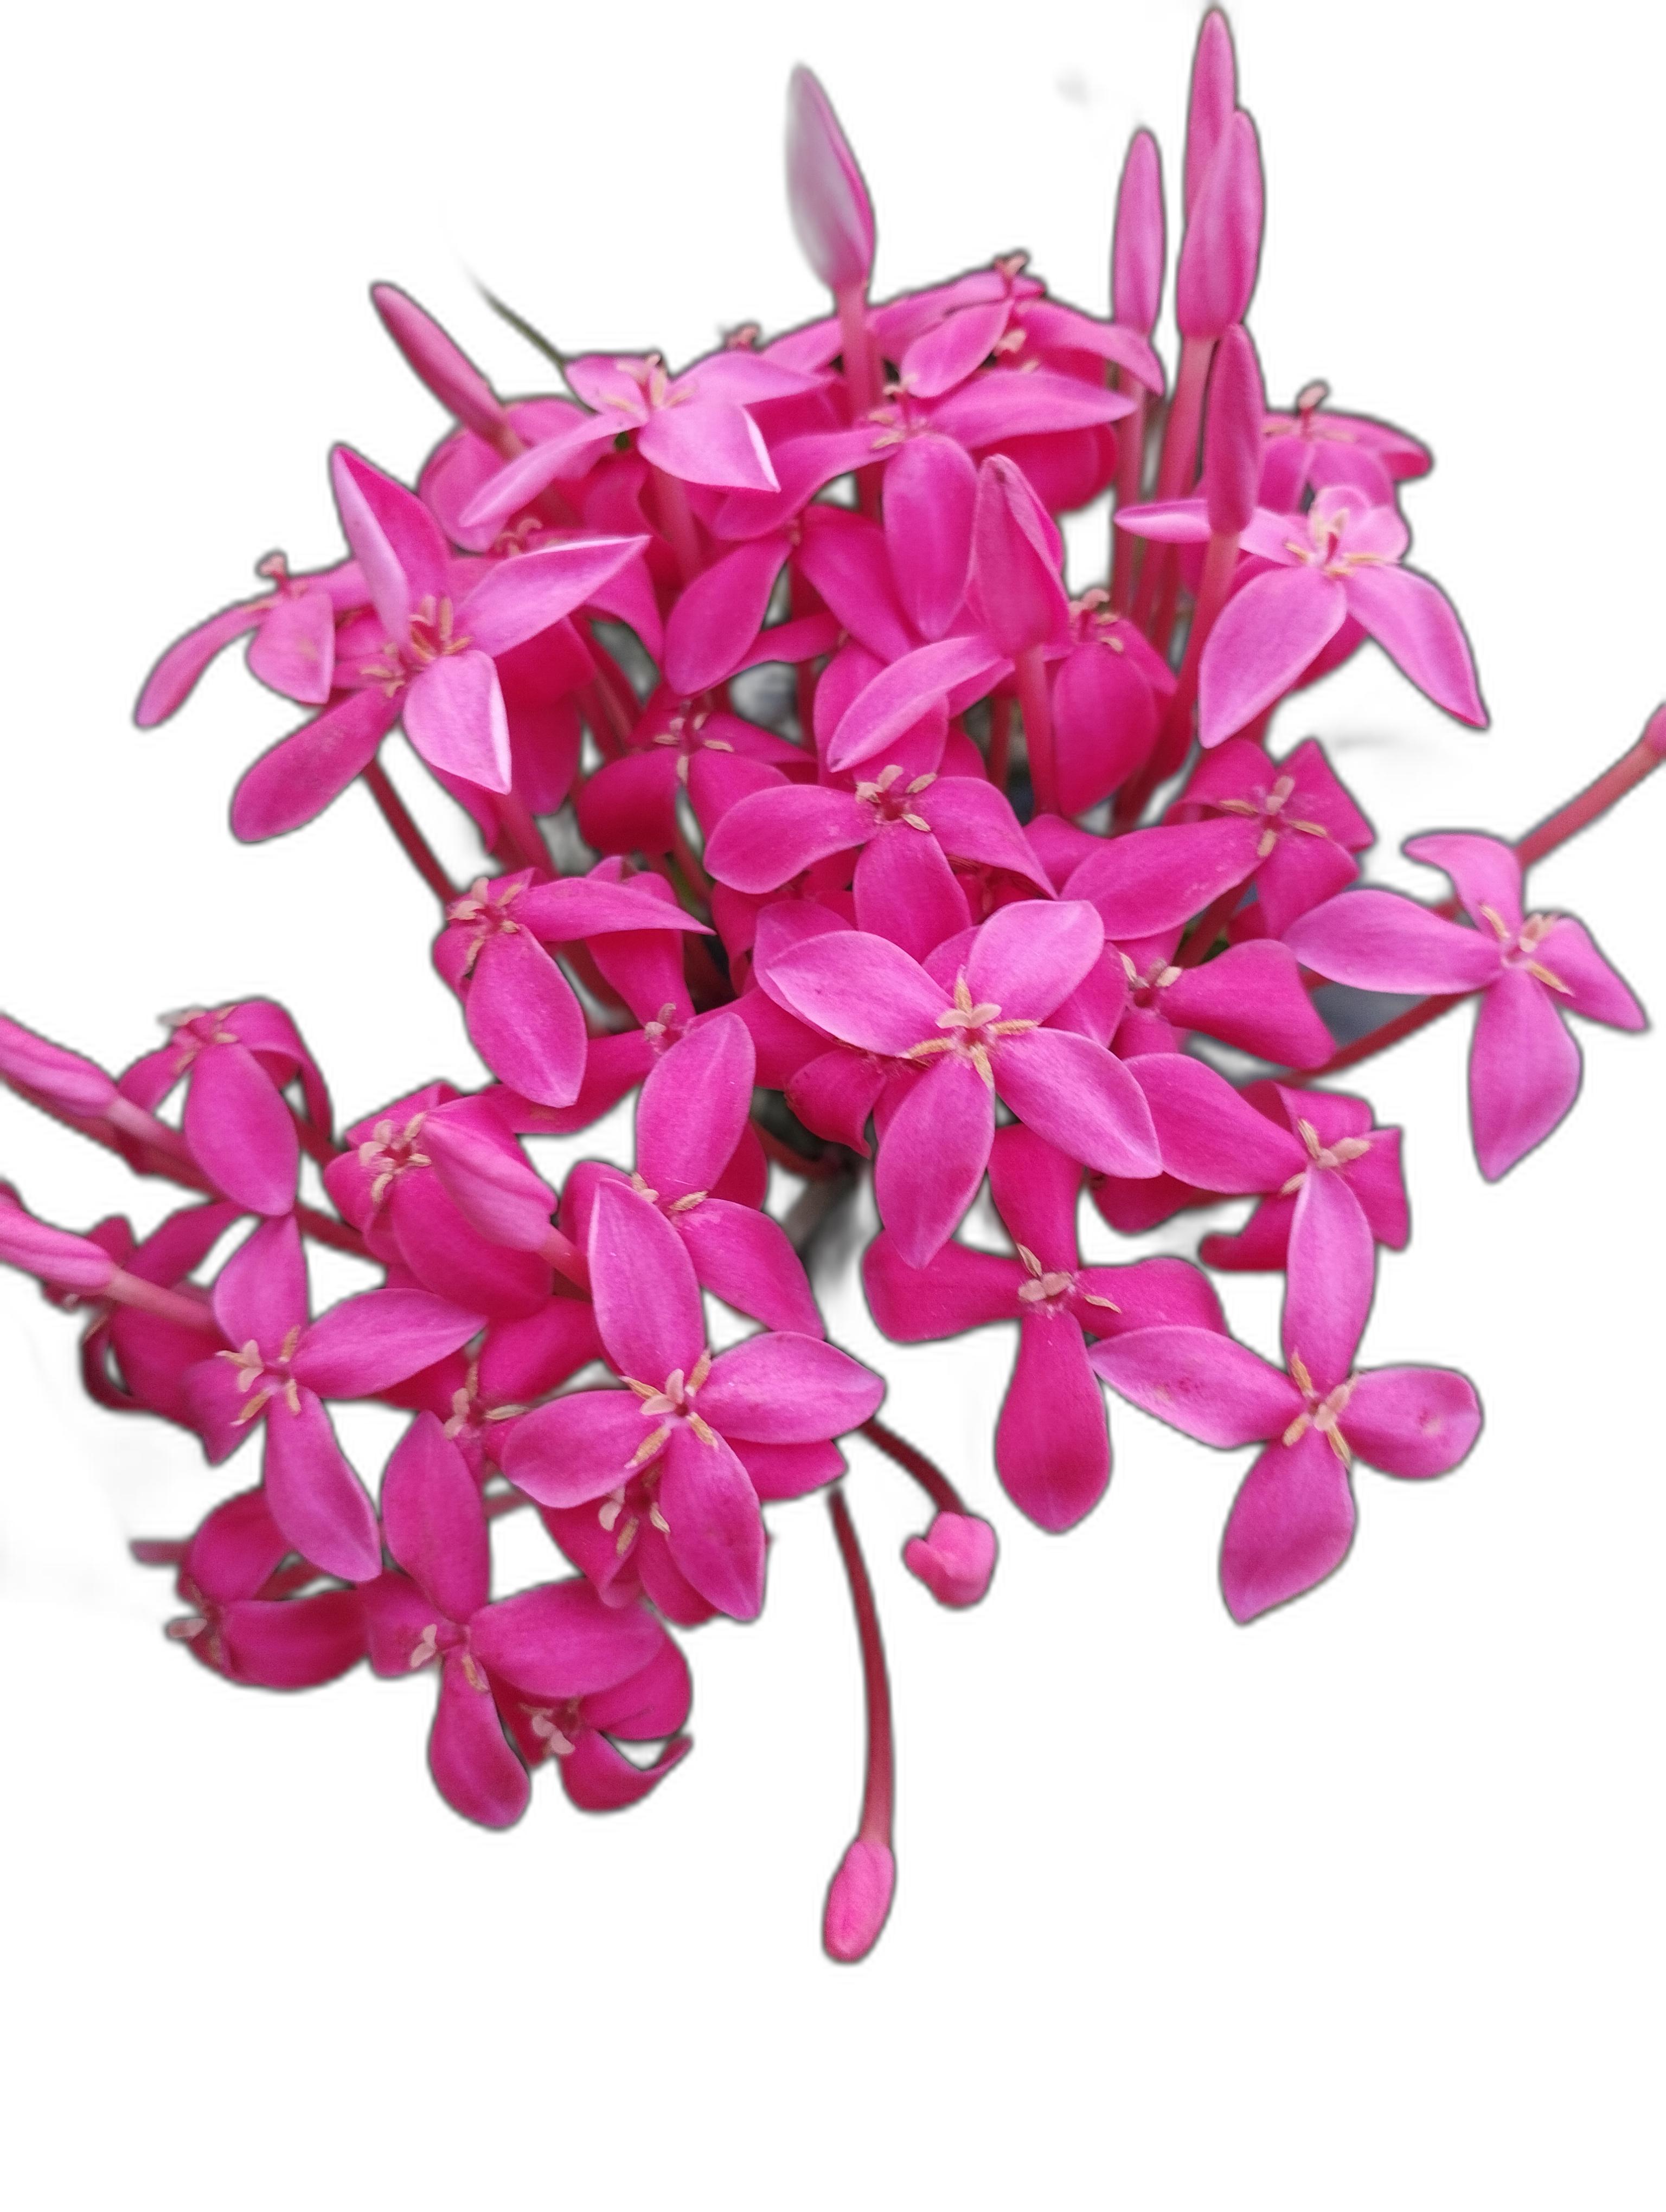
Label: Jungle geranium